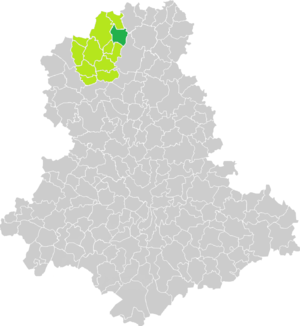
Carte de situation de la commune de Tersannes (en vert foncé) dans le votre Canton (en vert clair) sur une carte des communes de la Haute-Vienne
Tersannes est une commune française située dans le département de la Haute-Vienne en région Nouvelle-Aquitaine.